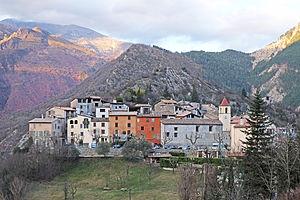
Vue du village de Rigaud en descendant du plateau de Dina
La météorologie de la montagne est un sujet complexe car les montagnes bloquent la circulation générale des masses d'air et engendrent des modifications significatives du temps local par rapport au temps en plaine en amont. Ainsi, en France, par flux de nord-ouest, le temps peut être beau et frais en plaine tandis qu'en montagne, de gros cumulus se formeront, bloquant la masse d'air post-frontale et déclenchant des giboulées de neige. Réciproquement, par régime de sud-ouest annonçant l'arrivée d'un front chaud, le temps peut être pluvieux en plaine tandis qu'en montagne, le temps est « splendide » à cause d'un effet de fœhn.
Rigaud est une commune française située dans le département des Alpes-Maritimes en région Provence-Alpes-Côte d'Azur. Ses habitants sont appelés les Rigaudois.